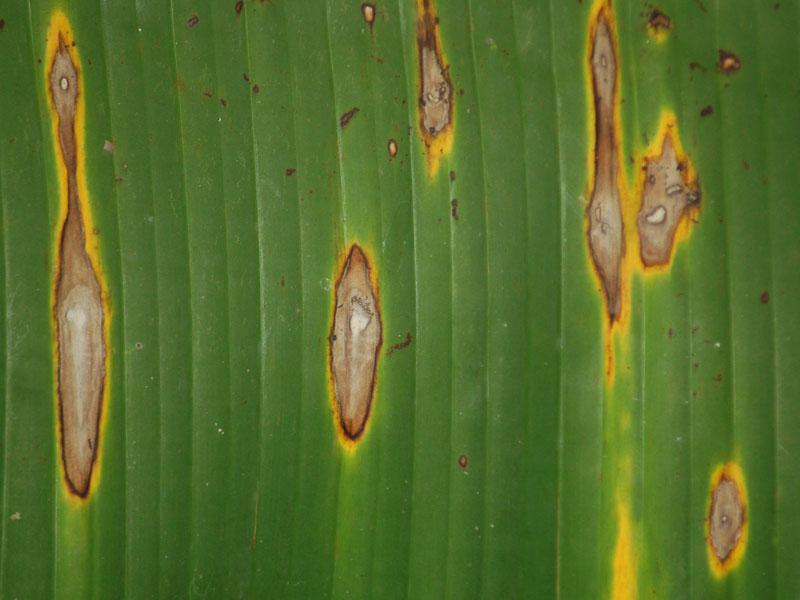
Plant: Banana
Disease: banana cordana leaf spot